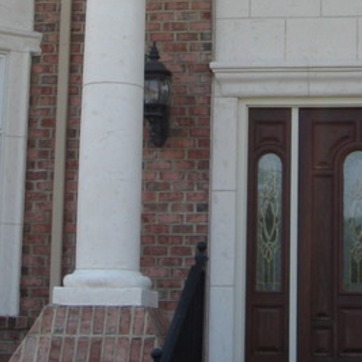
Material: brick